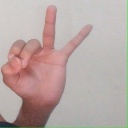
अक्षर: ण